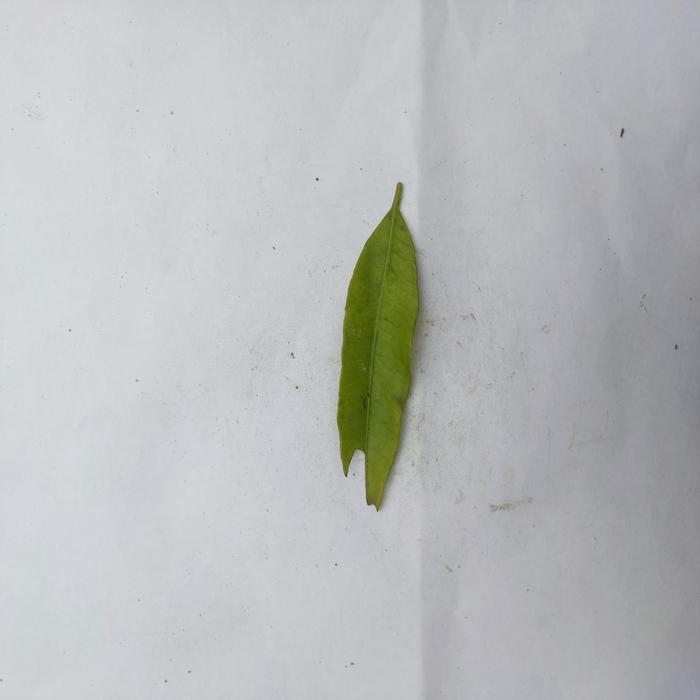
Crop: Hog Plum
Leaf condition: Anthracnose